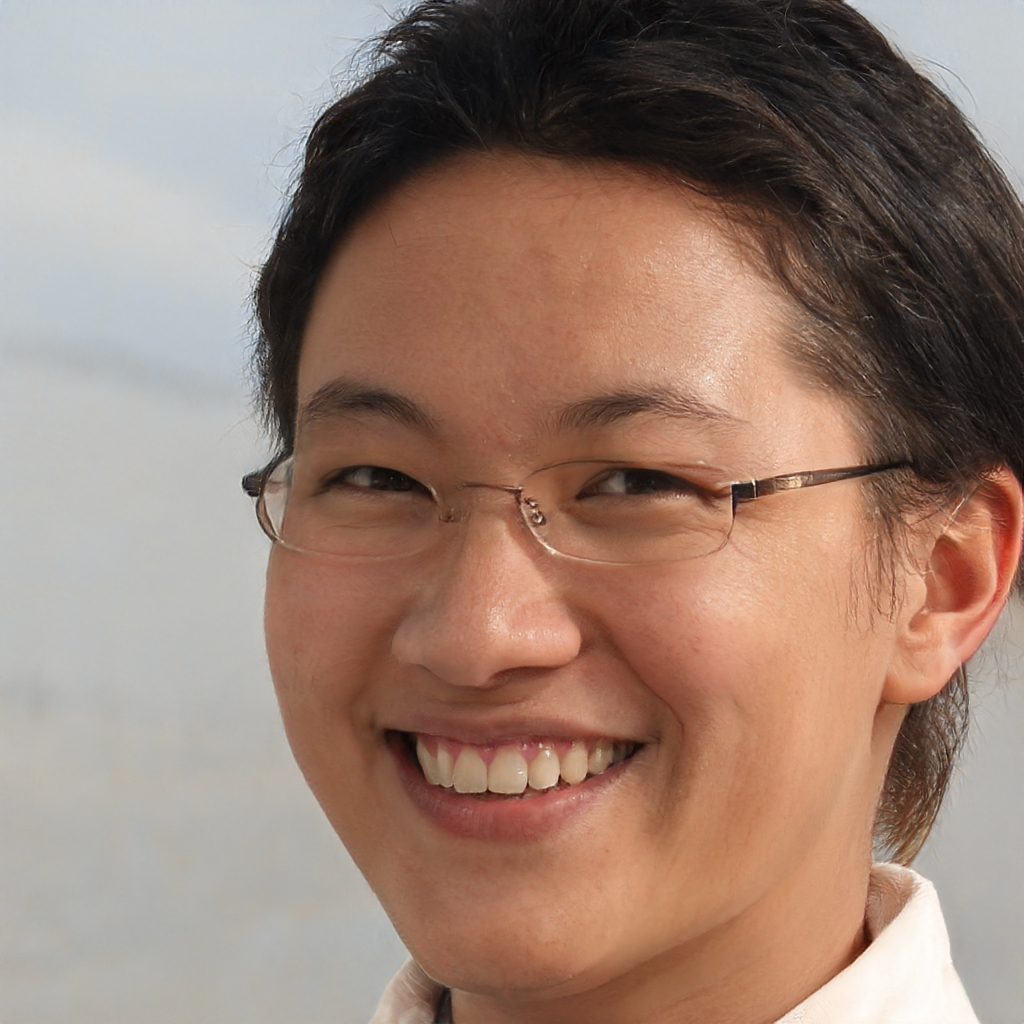
Portrait style: Real Portrait